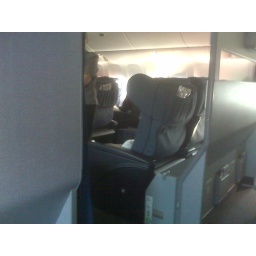
The seats I'm NOT sitting in